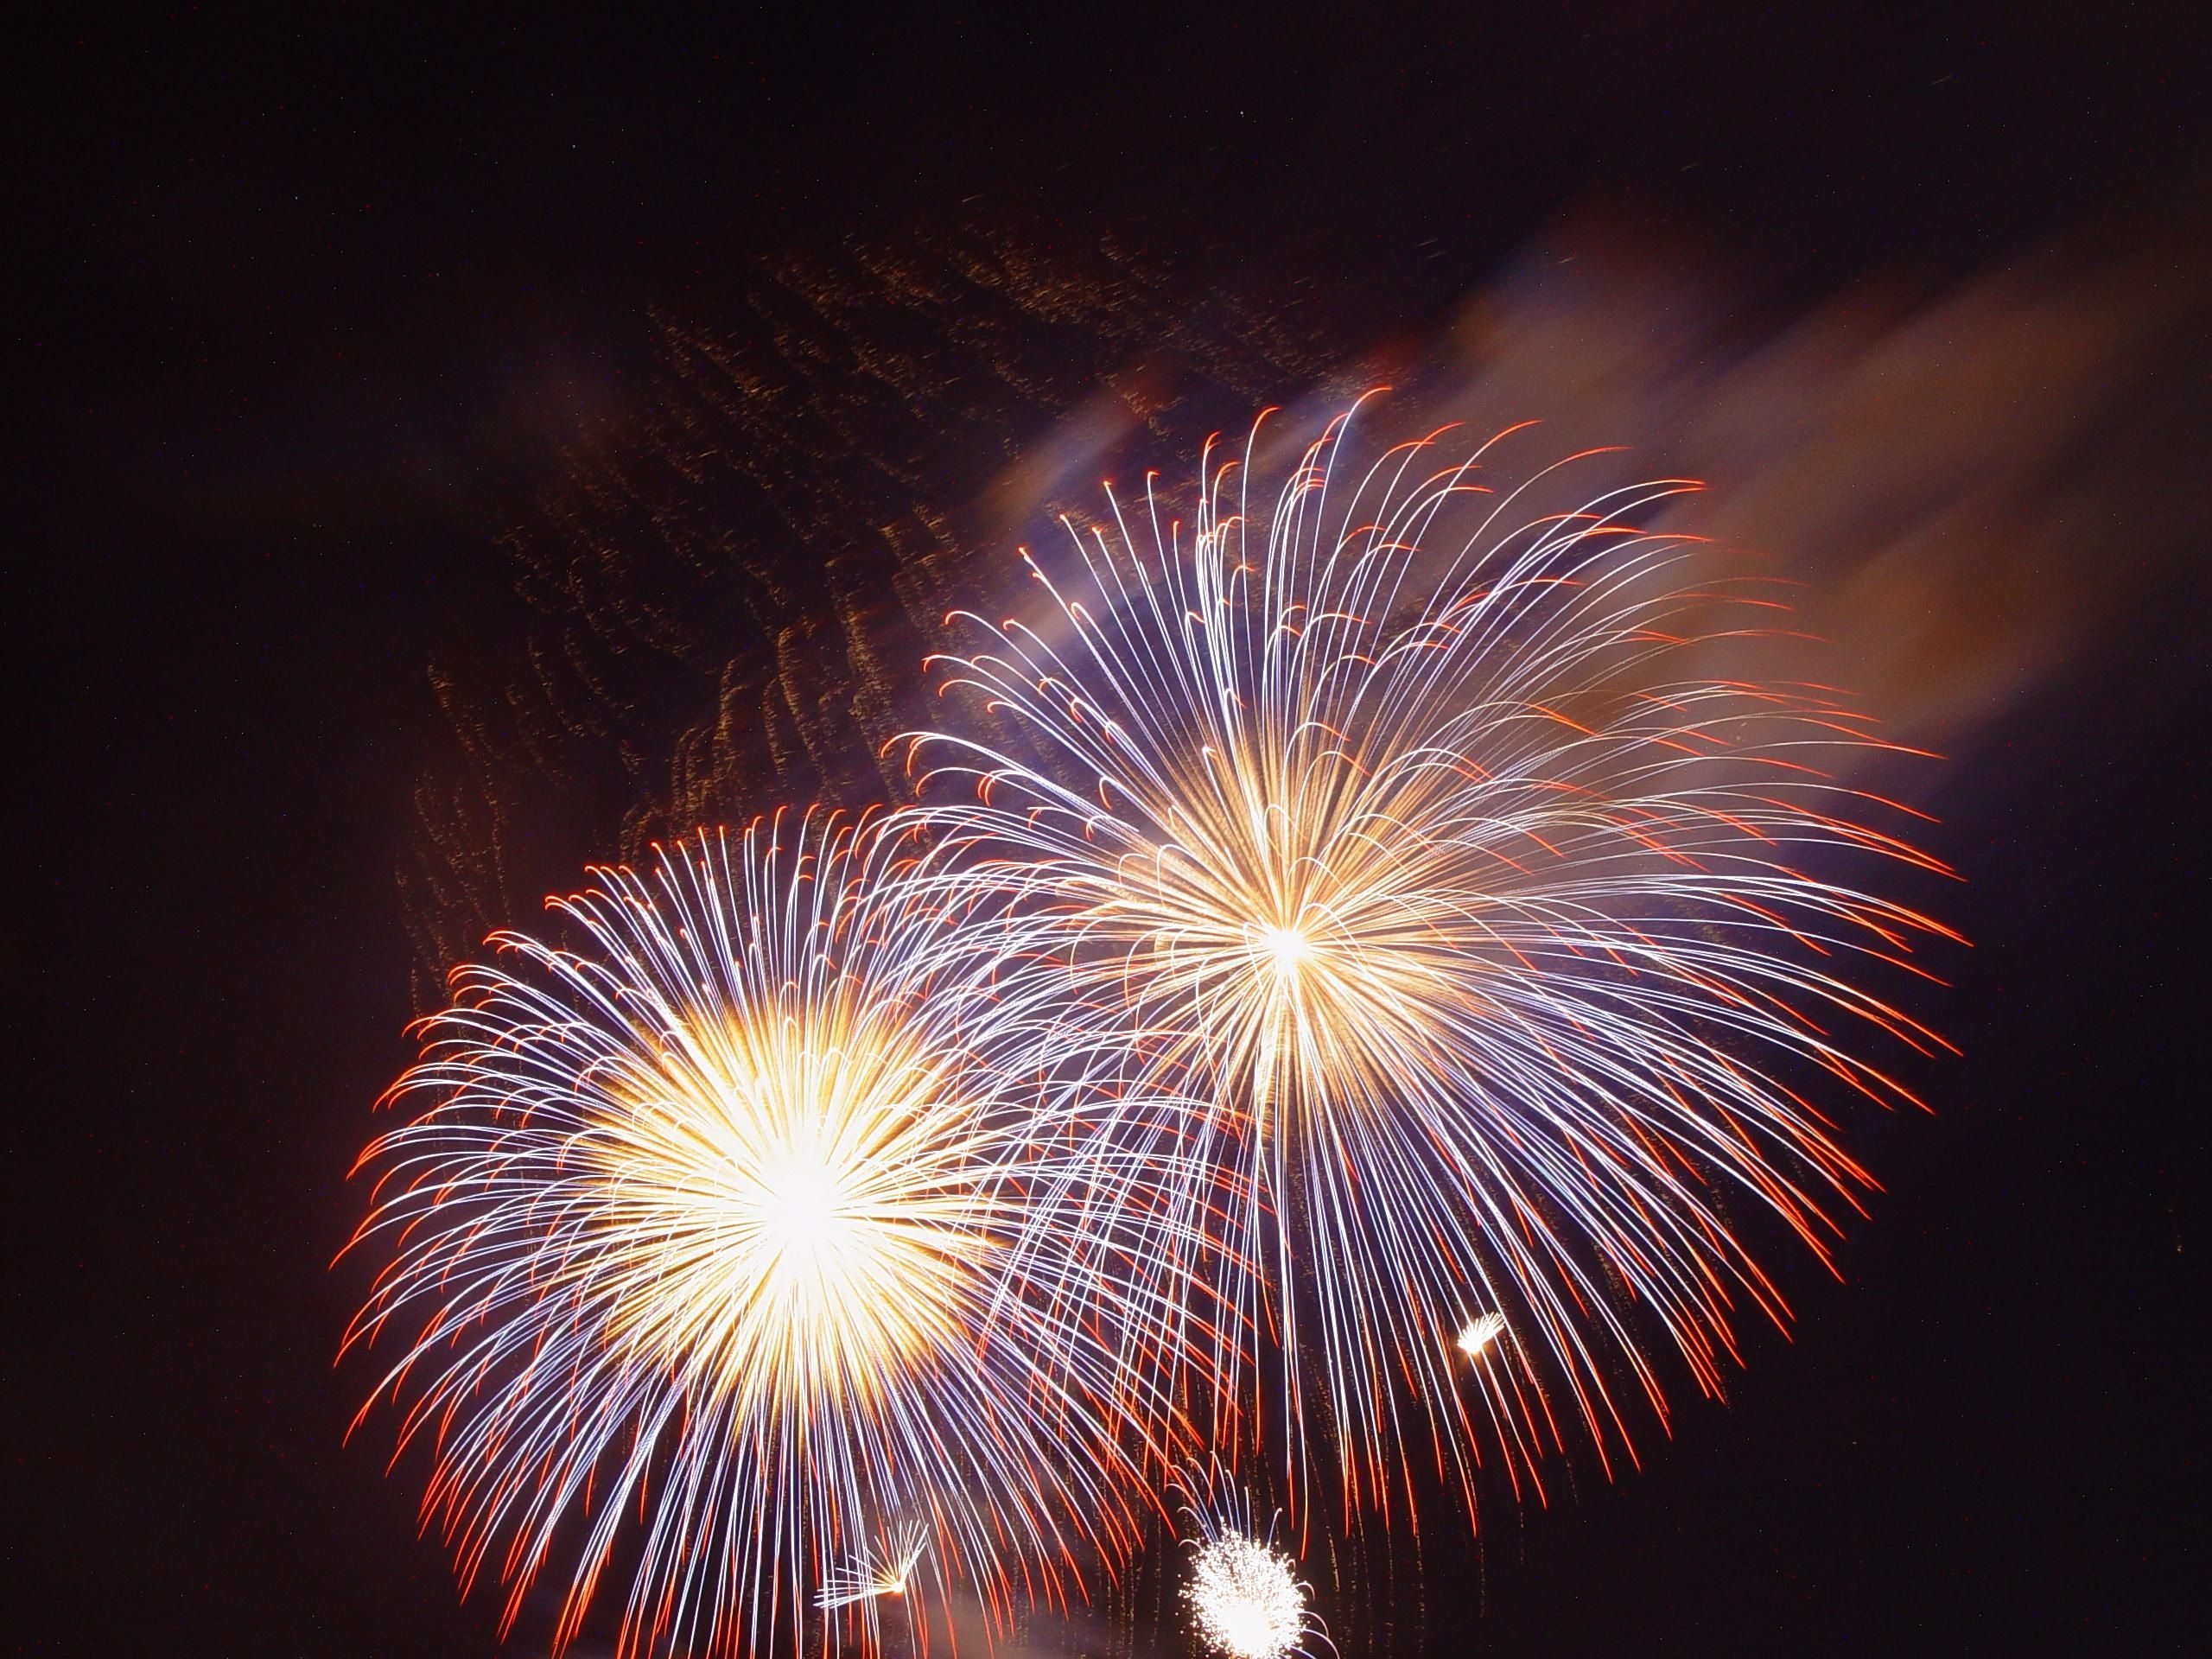
sky, recreation, show, fireworks, event, perth, outdoor recreation